Bhil

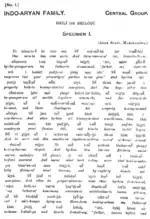
Partial specimen of the Bhili language

According to Ram Pande, in 1881, the Bhils protested against "the census classification, prohibition on alcohol manufacture, the establishment of police and customs, and the ban on the killing of witches". Their campaigning was stepped up and given meaning by Govind Guru who was a social and political leader. Pande suggests that because of his long-term Brahminical Hinduism missionary work among the tribe, Govind was able to stop them from consuming meat and alcohol and to pressurise the state for the formation of village councils that could administer their affairs and for barring forced labour. In 1917, Mewar State's Girasias joined the Bhils in the struggle to get the petty taxes and forced labour quashed, and to get the land revenues decreased. Taking note of these protests, the "jagirdars" of Mewar had called on a British political agent to suppress the mutiny. Pande noted that 1,500 Bhils got shot in 1913. In 1921, the tribals and peasants united under the leadership of Motilal Tejawat in the struggle against "forced labour, petty taxes, the disparity in taxes, high taxes and the tyrannical ways of the "jagirdars"". Tejawat's thoughts drew followers from the Bhils and Girasias of the Danta, Idar, Palanpur and Sirohi regions of Gujarat; and he "became a notorious offender against the state".